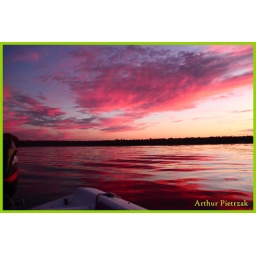
pink clouds above lake